7 Days in Syria

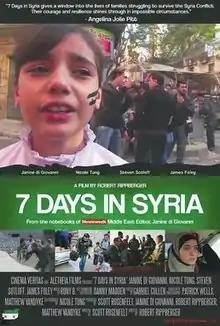
Theatrical release poster

7 Days in Syria is a 2015 American documentary film directed and produced by Robert Rippberger. Filmed in November 2012, it captures the human side of war and what life is like in Syria for the millions trying to escape. The film has played in over 50 cities worldwide (including Los Angeles, San Francisco, Washington D.C., New York, Toronto, London, Paris, Dublin, Norrkoping, Amsterdam, and Sydney), on television in Denmark, Sweden, and China, to Angelina Jolie, to senior members of the United Nations, and at Britain's House of Lords. The film was released internationally by Ro*co films, throughout North America by Gunpowder & Sky, by Gathr films for theatrical-on-demand, and online through Hulu.